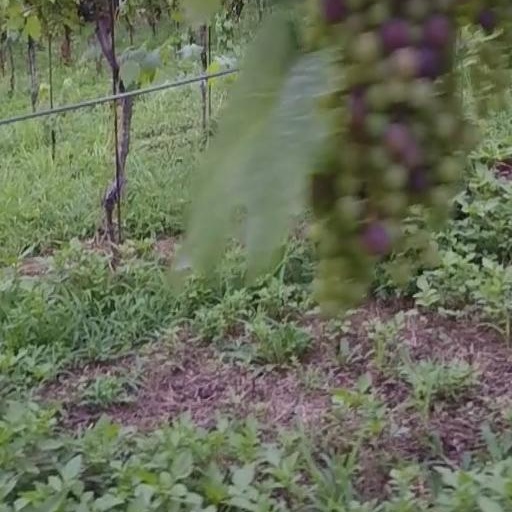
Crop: grape